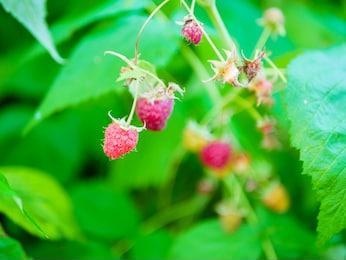
Label: raspberry